7th Asia Artist Awards

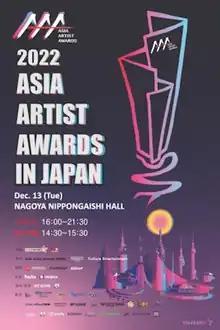
Official poster

The 2022 Asia Artist Awards, the 7th edition, presented by Star News and Media Boy, which took place on December 13, 2022 at Nippon Gaishi Hall, Nagoya, Japan. It was hosted by Jang Won-young and Leeteuk, broadcast on Star Live on December 13, 2022 at 16.00 (KST). The ceremony featured 35 singers and 18 actors representing Korea.